Bollington

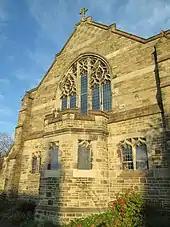
St Oswald's Church

From the late 18th through to the mid-20th centuries, Bollington was a major centre for cotton-spinning. Waterhouse Mill, now demolished, off Wellington Road, once spun the finest cotton in the world, and was sought after by lace makers in Nottingham and in Brussels, Belgium.